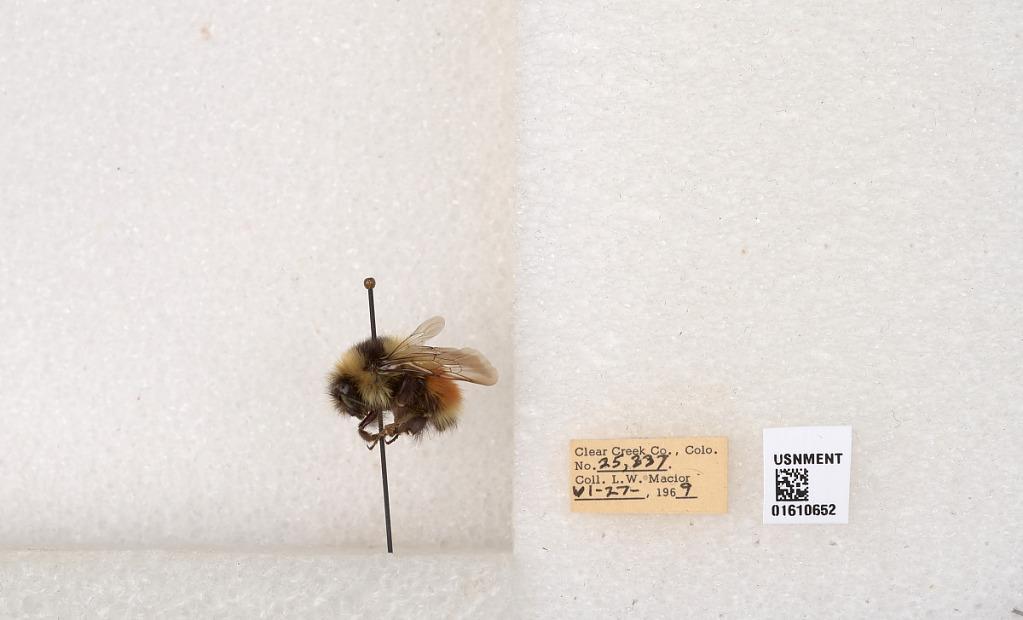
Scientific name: Bombus (Pyrobombus) sylvicola Kirby
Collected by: L. Macior
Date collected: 1969-6-27
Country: United States
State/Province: Colorado
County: Clear Creek
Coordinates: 39.6891, -105.644